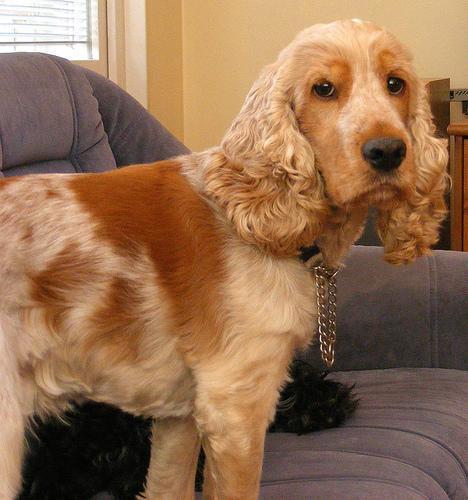
cocker_spaniel